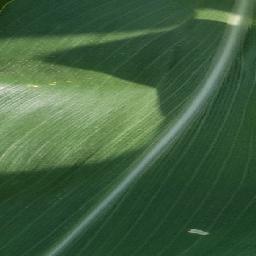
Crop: corn
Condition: (maize)_healthy